Frazé

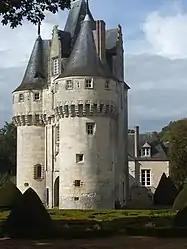
The chateau in Frazé

Frazé is a commune in the Eure-et-Loir department in northern France.